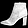
Label: Ankle boot